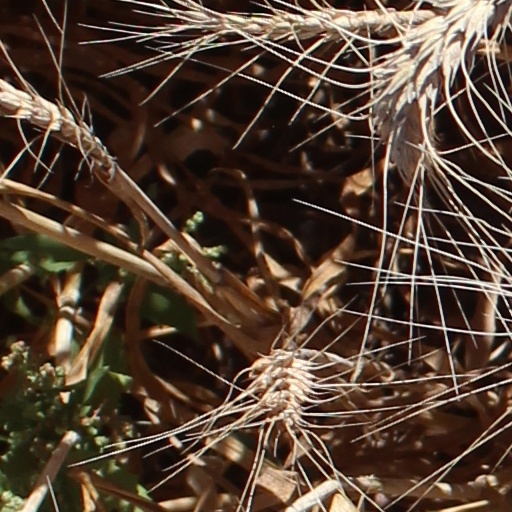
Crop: wheat